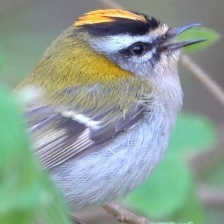
Species: COMMON FIRECREST
Scientific name: REGULUS IGNICAPILLA